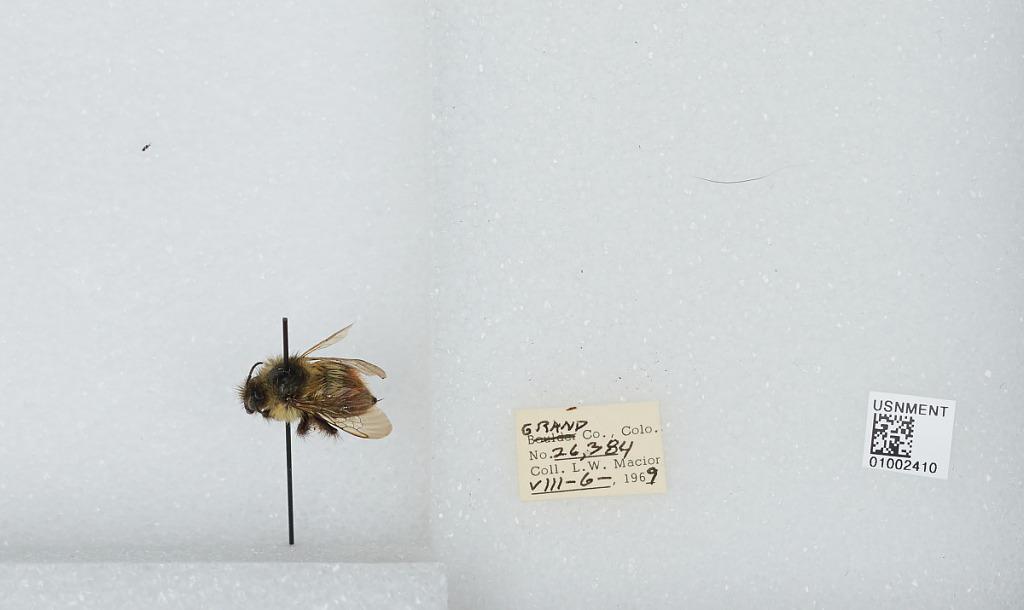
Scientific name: Bombus (Pyrobombus) flavifrons Cresson
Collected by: L. Macior
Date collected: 1969-8-6
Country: United States
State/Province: Colorado
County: Grand
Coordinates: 40.1, -106.12